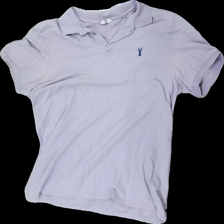
View: front
Type: Shirt
Category: Unisex
Brand: Not in the list
Brand text on label: Next
Colors: Pink
Material: 100% cotton
Cut: Regular
Size: M
Season: All
Stains: Major
Price range: <50
Recommended usage: Export
Comment: washed out, sweat stains